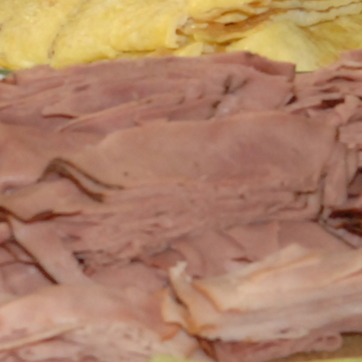
Material: food